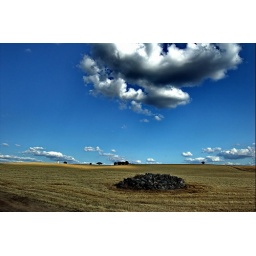
A golden field under a mild sun